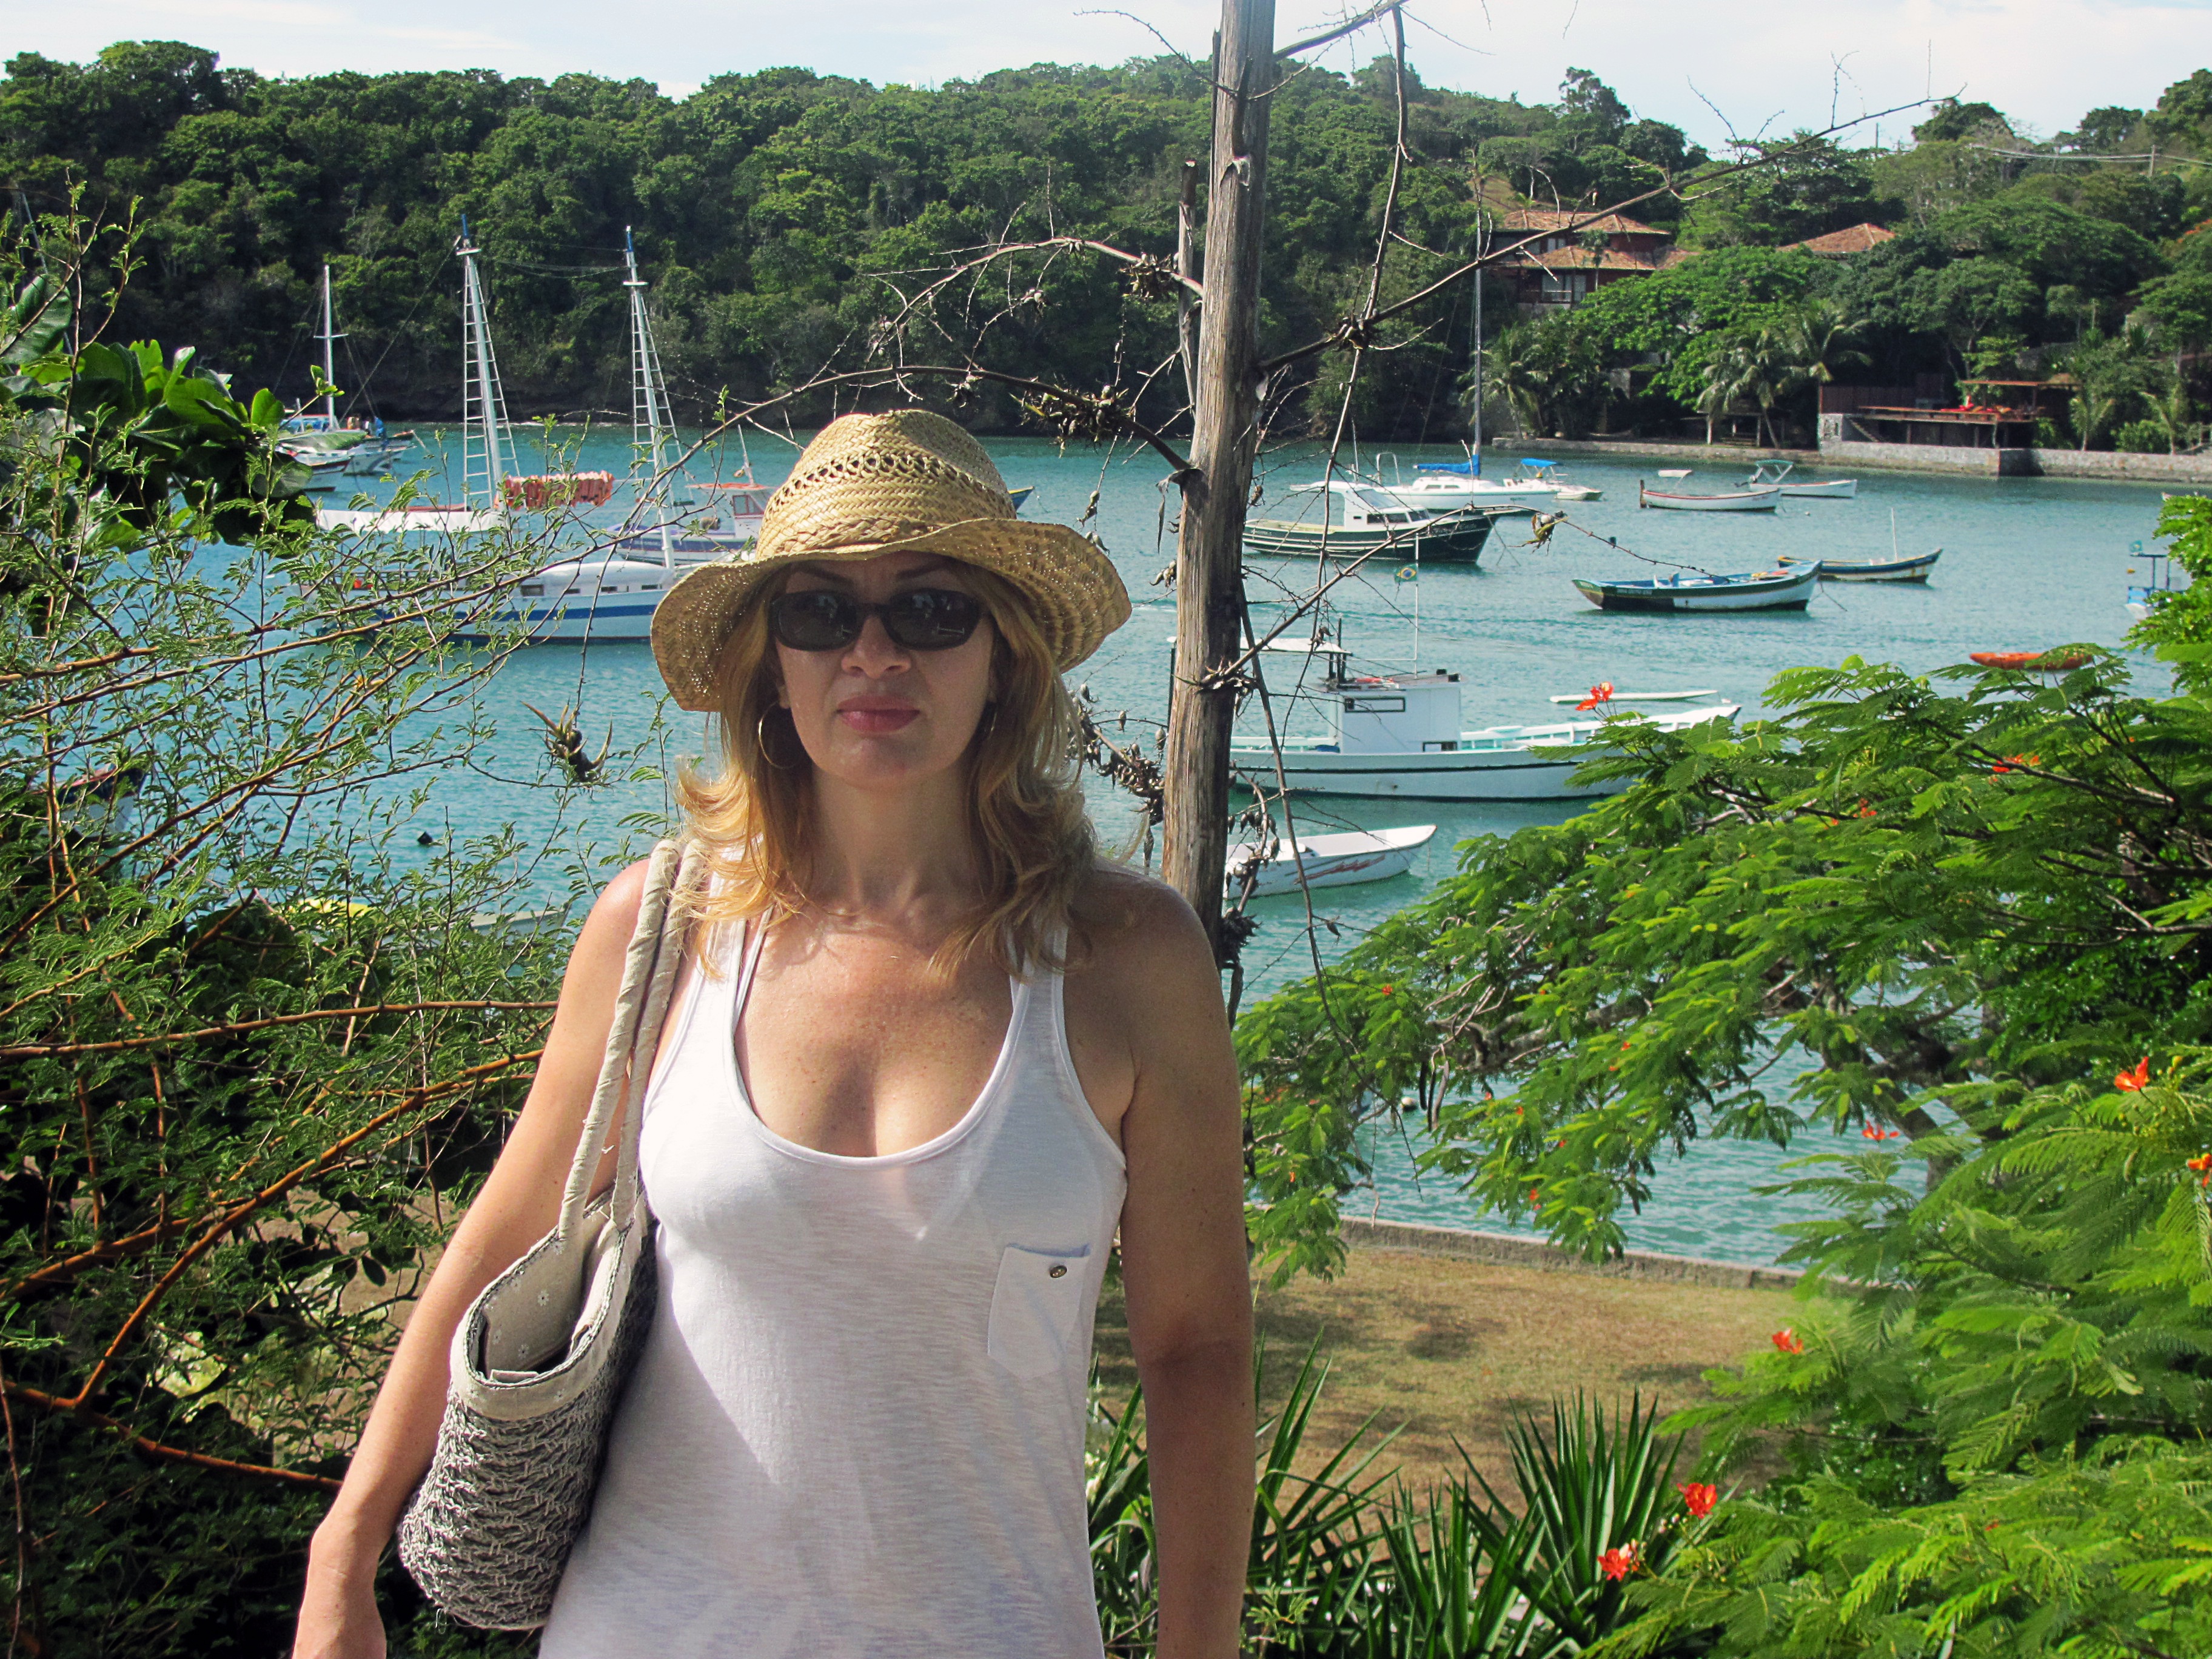
beach, landscape, sea, tree, woman, vacation, travel, jungle, bay, ride, leisure, brazil, tropics, buzios